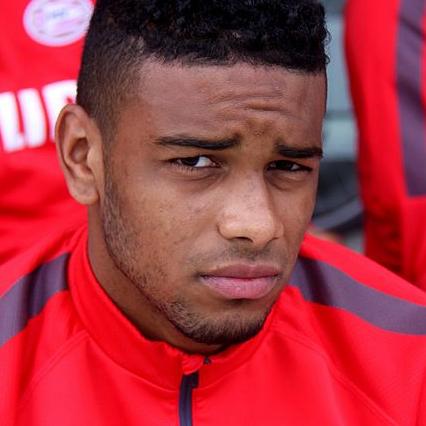
Age: 20